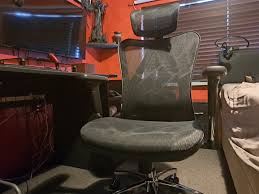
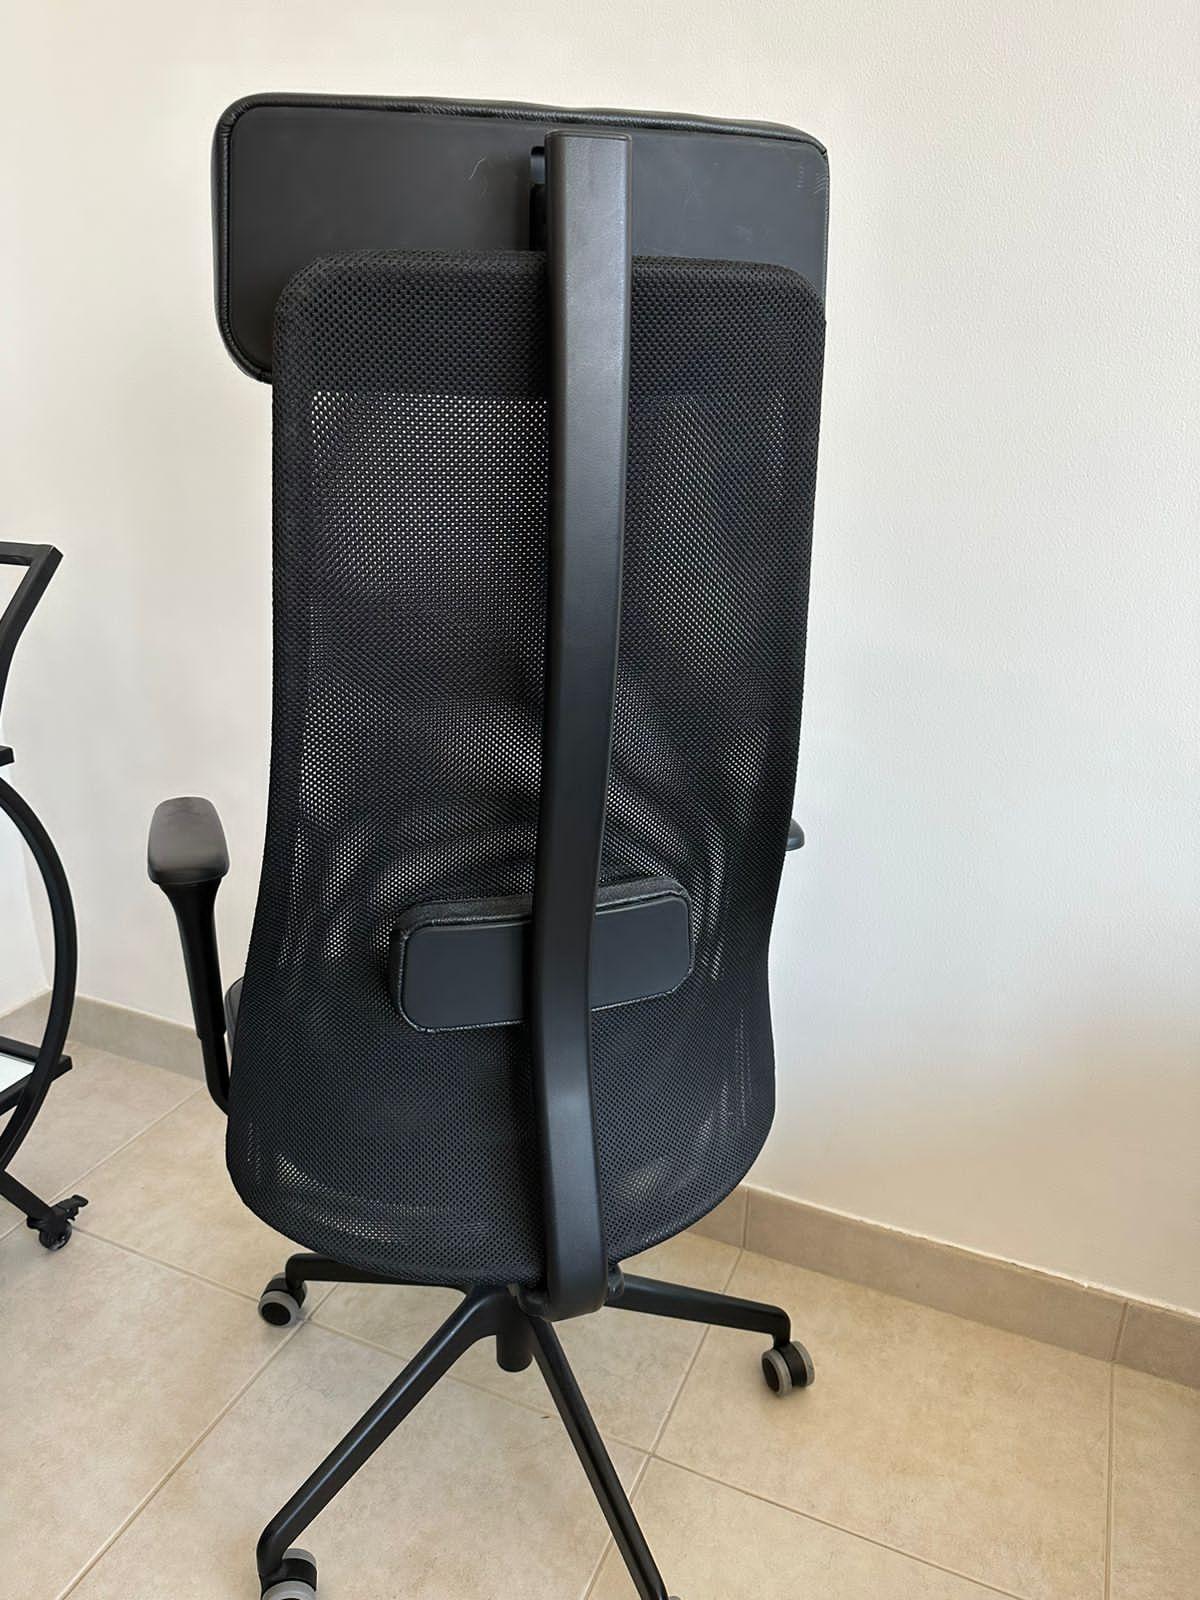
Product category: items_chair
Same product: no